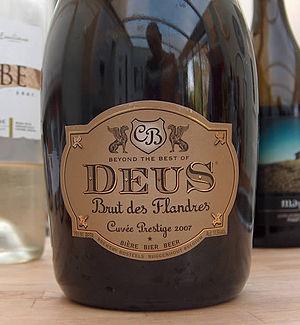
Bouteille de deus
La Deus est une bière belge fabriquée à la brasserie Bosteels à Buggenhout en Flandre-Orientale.
Située à Buggenhout en Belgique, la brasserie Bosteels a été fondée par Evarist Bosteels en 1791. Il s’agit d’une entreprise familiale qui existe depuis plus de 200 ans et sept générations.